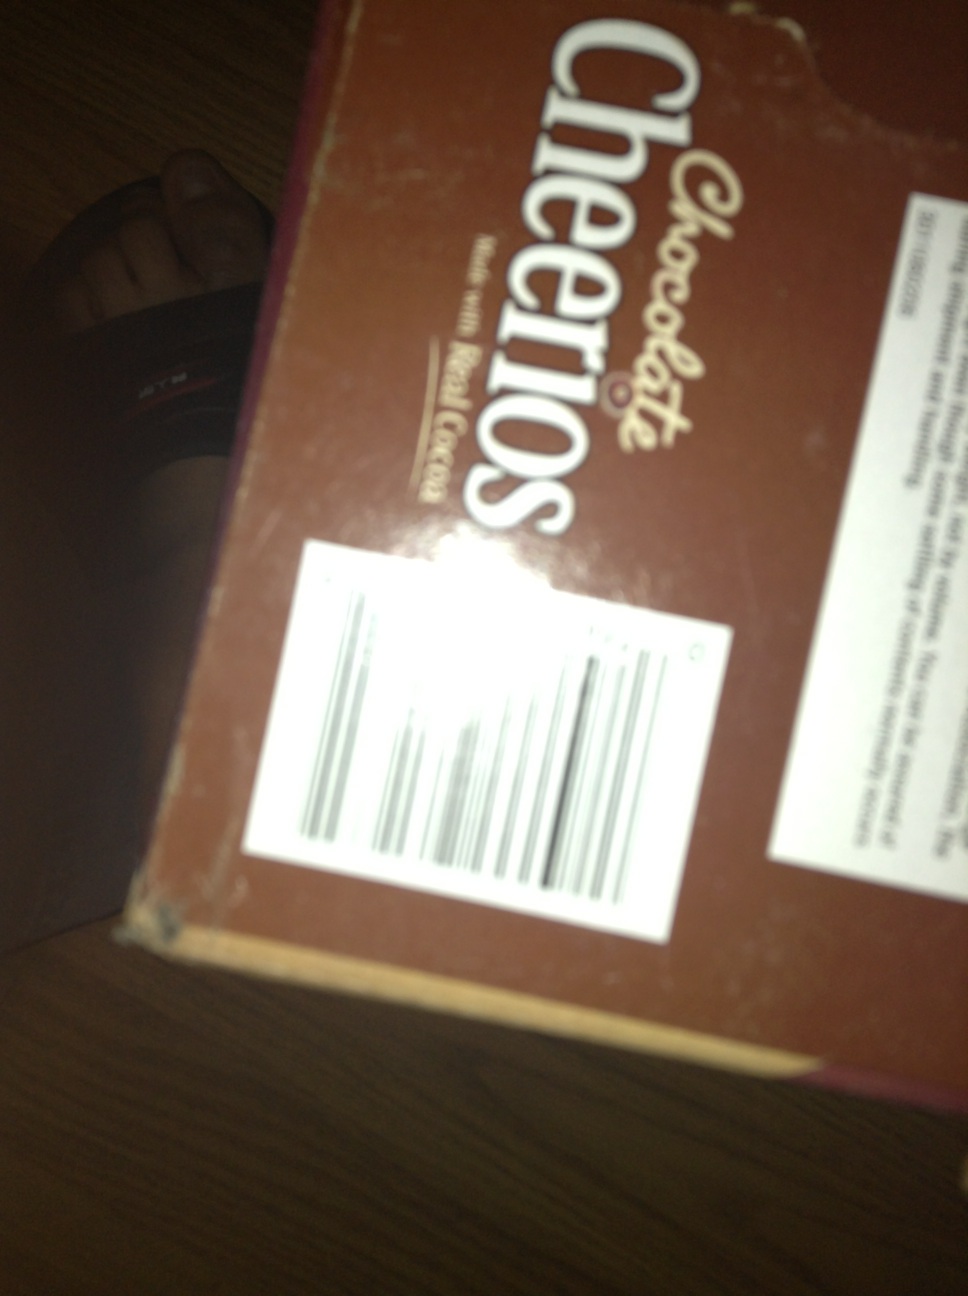Question: What is this box?
Answer: chocolate cheerios